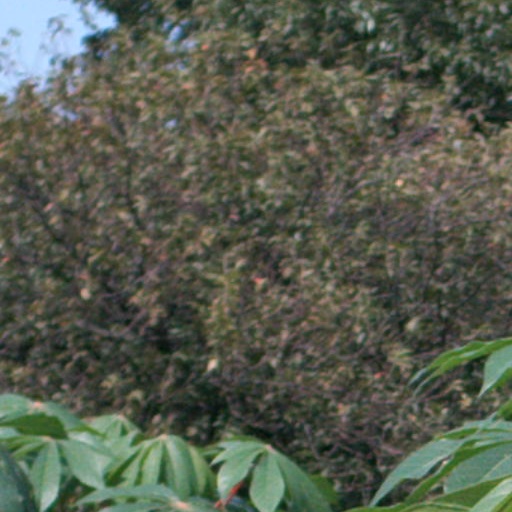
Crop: cassava